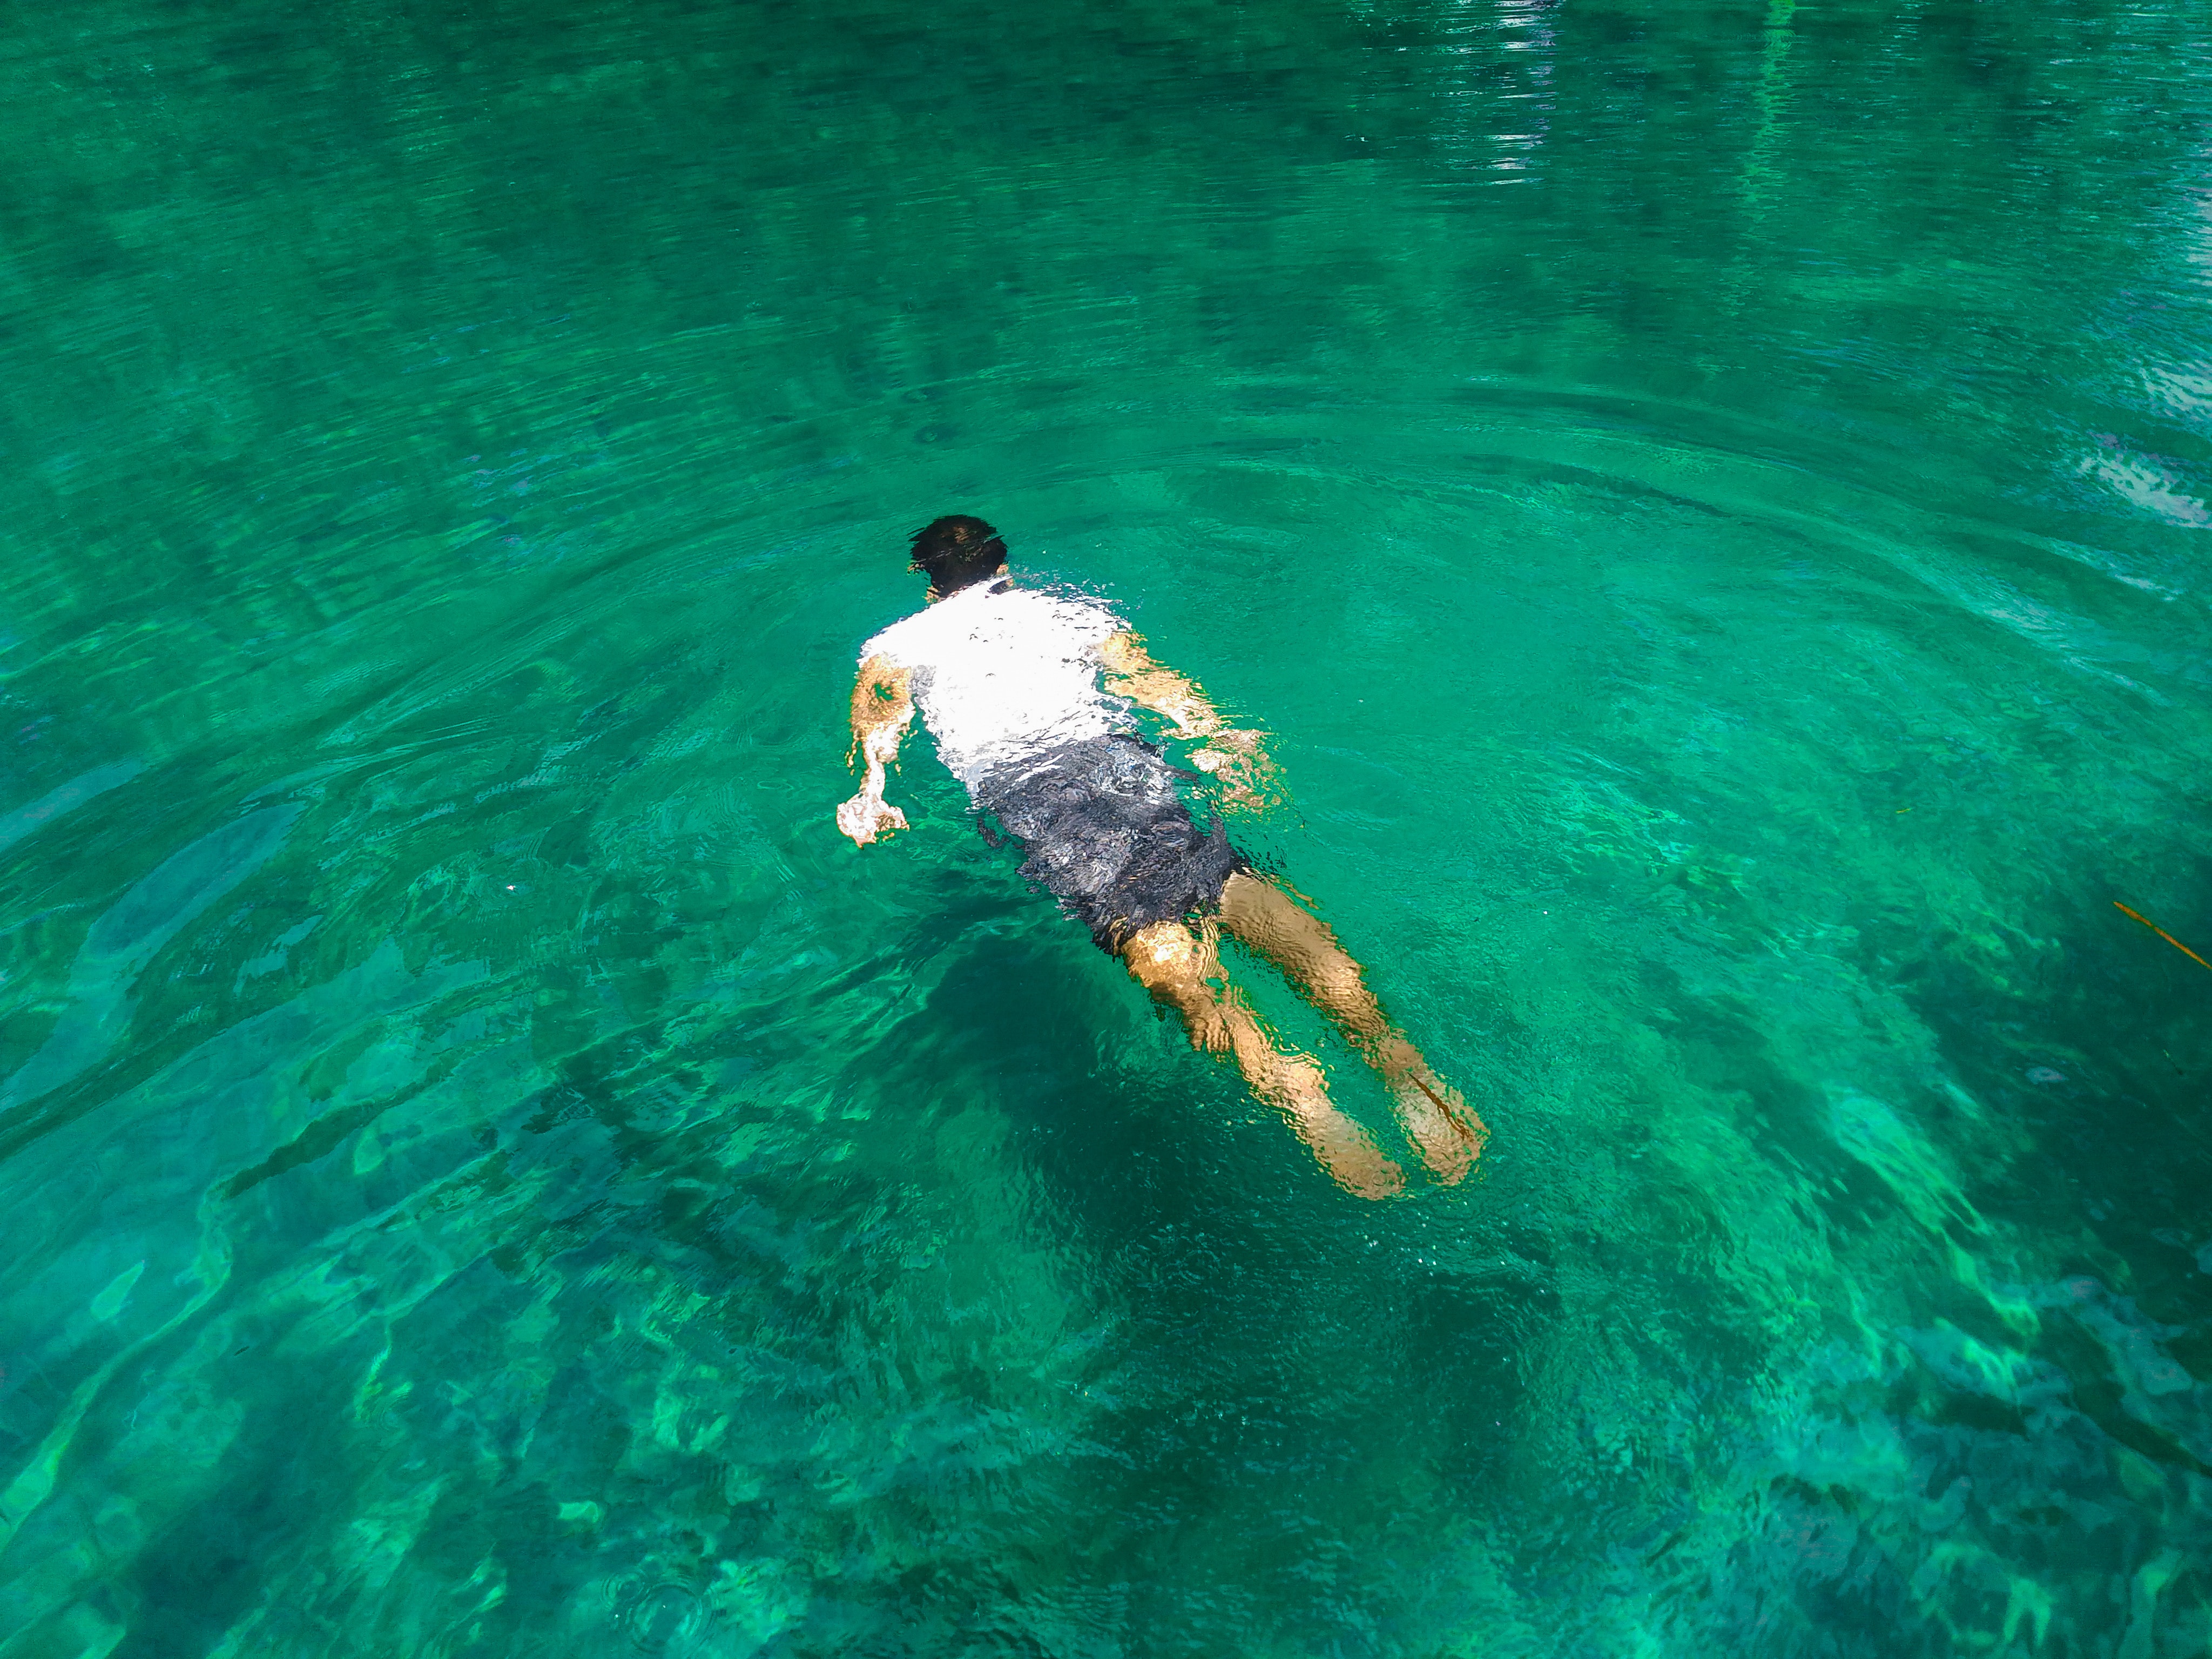
water, green, turquoise, aqua, fun, recreation, snorkeling, leisure, sea, swimming, vacation, ocean